Thames Ironworks F.C.

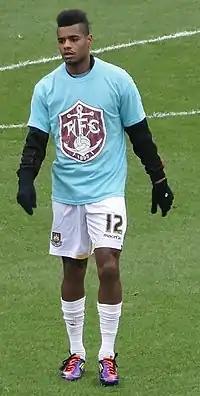
West Ham United player Ricardo Vaz Tê wearing a Thames Ironworks shirt, 2012

In June 1900, club chairman Arnold Hill's Thames Ironworks and Shipbuilding Company acquired another engineering firm in a financial takeover and became a limited company for the first time. 4,000 ten shilling shares (50p) were sold to Iron Works staff and the general public, with Arnold Hills generous enough to match sales of any shares one-to-one. At the end of June, Thames Ironworks F.C. resigned from the Southern League and were officially wound up.